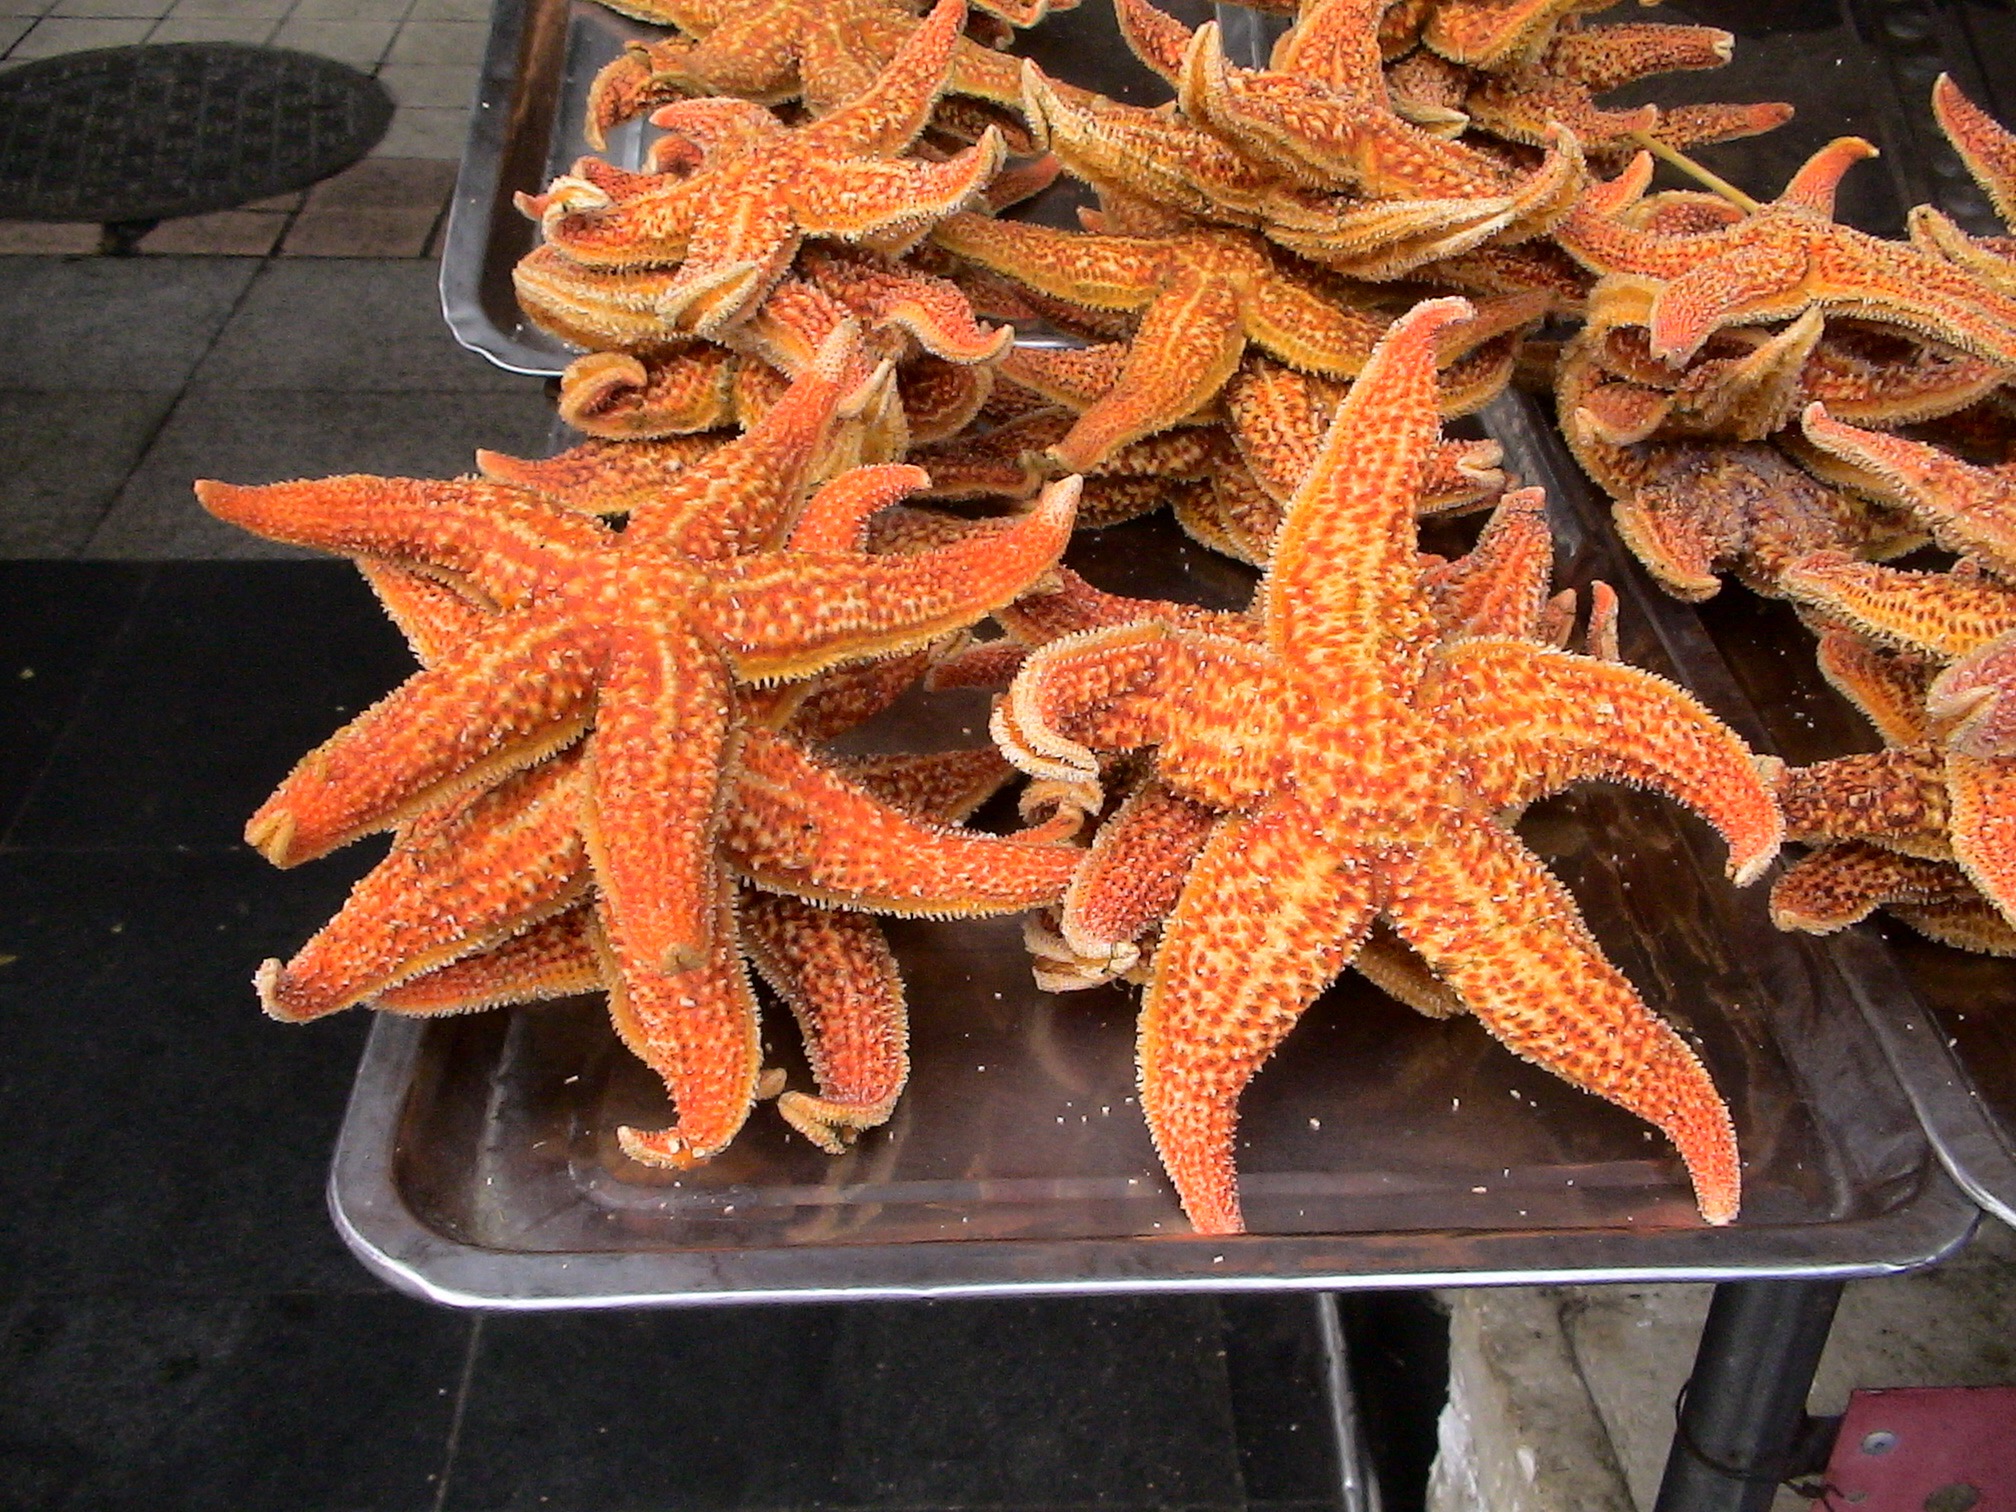
flower, animal, kitchen, market, eat, starfish, coral, invertebrate, nutrition, beijing, creature, stands, china, echinoderm, common starfish, marine biology, marine invertebrates, asterias rubens, forcipulata, pliers star, meerestiert, evening stroll